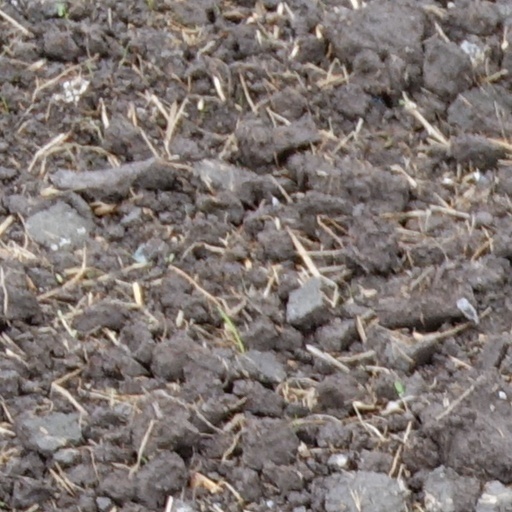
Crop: wheat